Pitchfork (website)

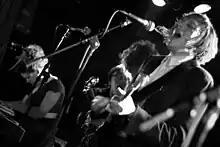
"Pitchfork" is credited for launching the careers of indie rock bands such as Arcade Fire (pictured in 2005).

Spencer Kornhaber of the "Atlantic" described "Pitchfork" as the most influential music publication to emerge in the internet age. Itzkoff, a former editor for "Spin", described the "Spin" staff checking "Pitchfork" regularly: "If it was lavishing attention on a new band, we at least had to ask ourselves why we weren't doing the same: by then, our value as a trustworthy and consistent filter had waned." The online magazine "Consequence of Sound" emulated "Pitchfork" early on, "especially as it came to creating an editorial voice, developing a consistent content strategy, and packaging a love of music in a compelling way", according to its founder, Alex Young.